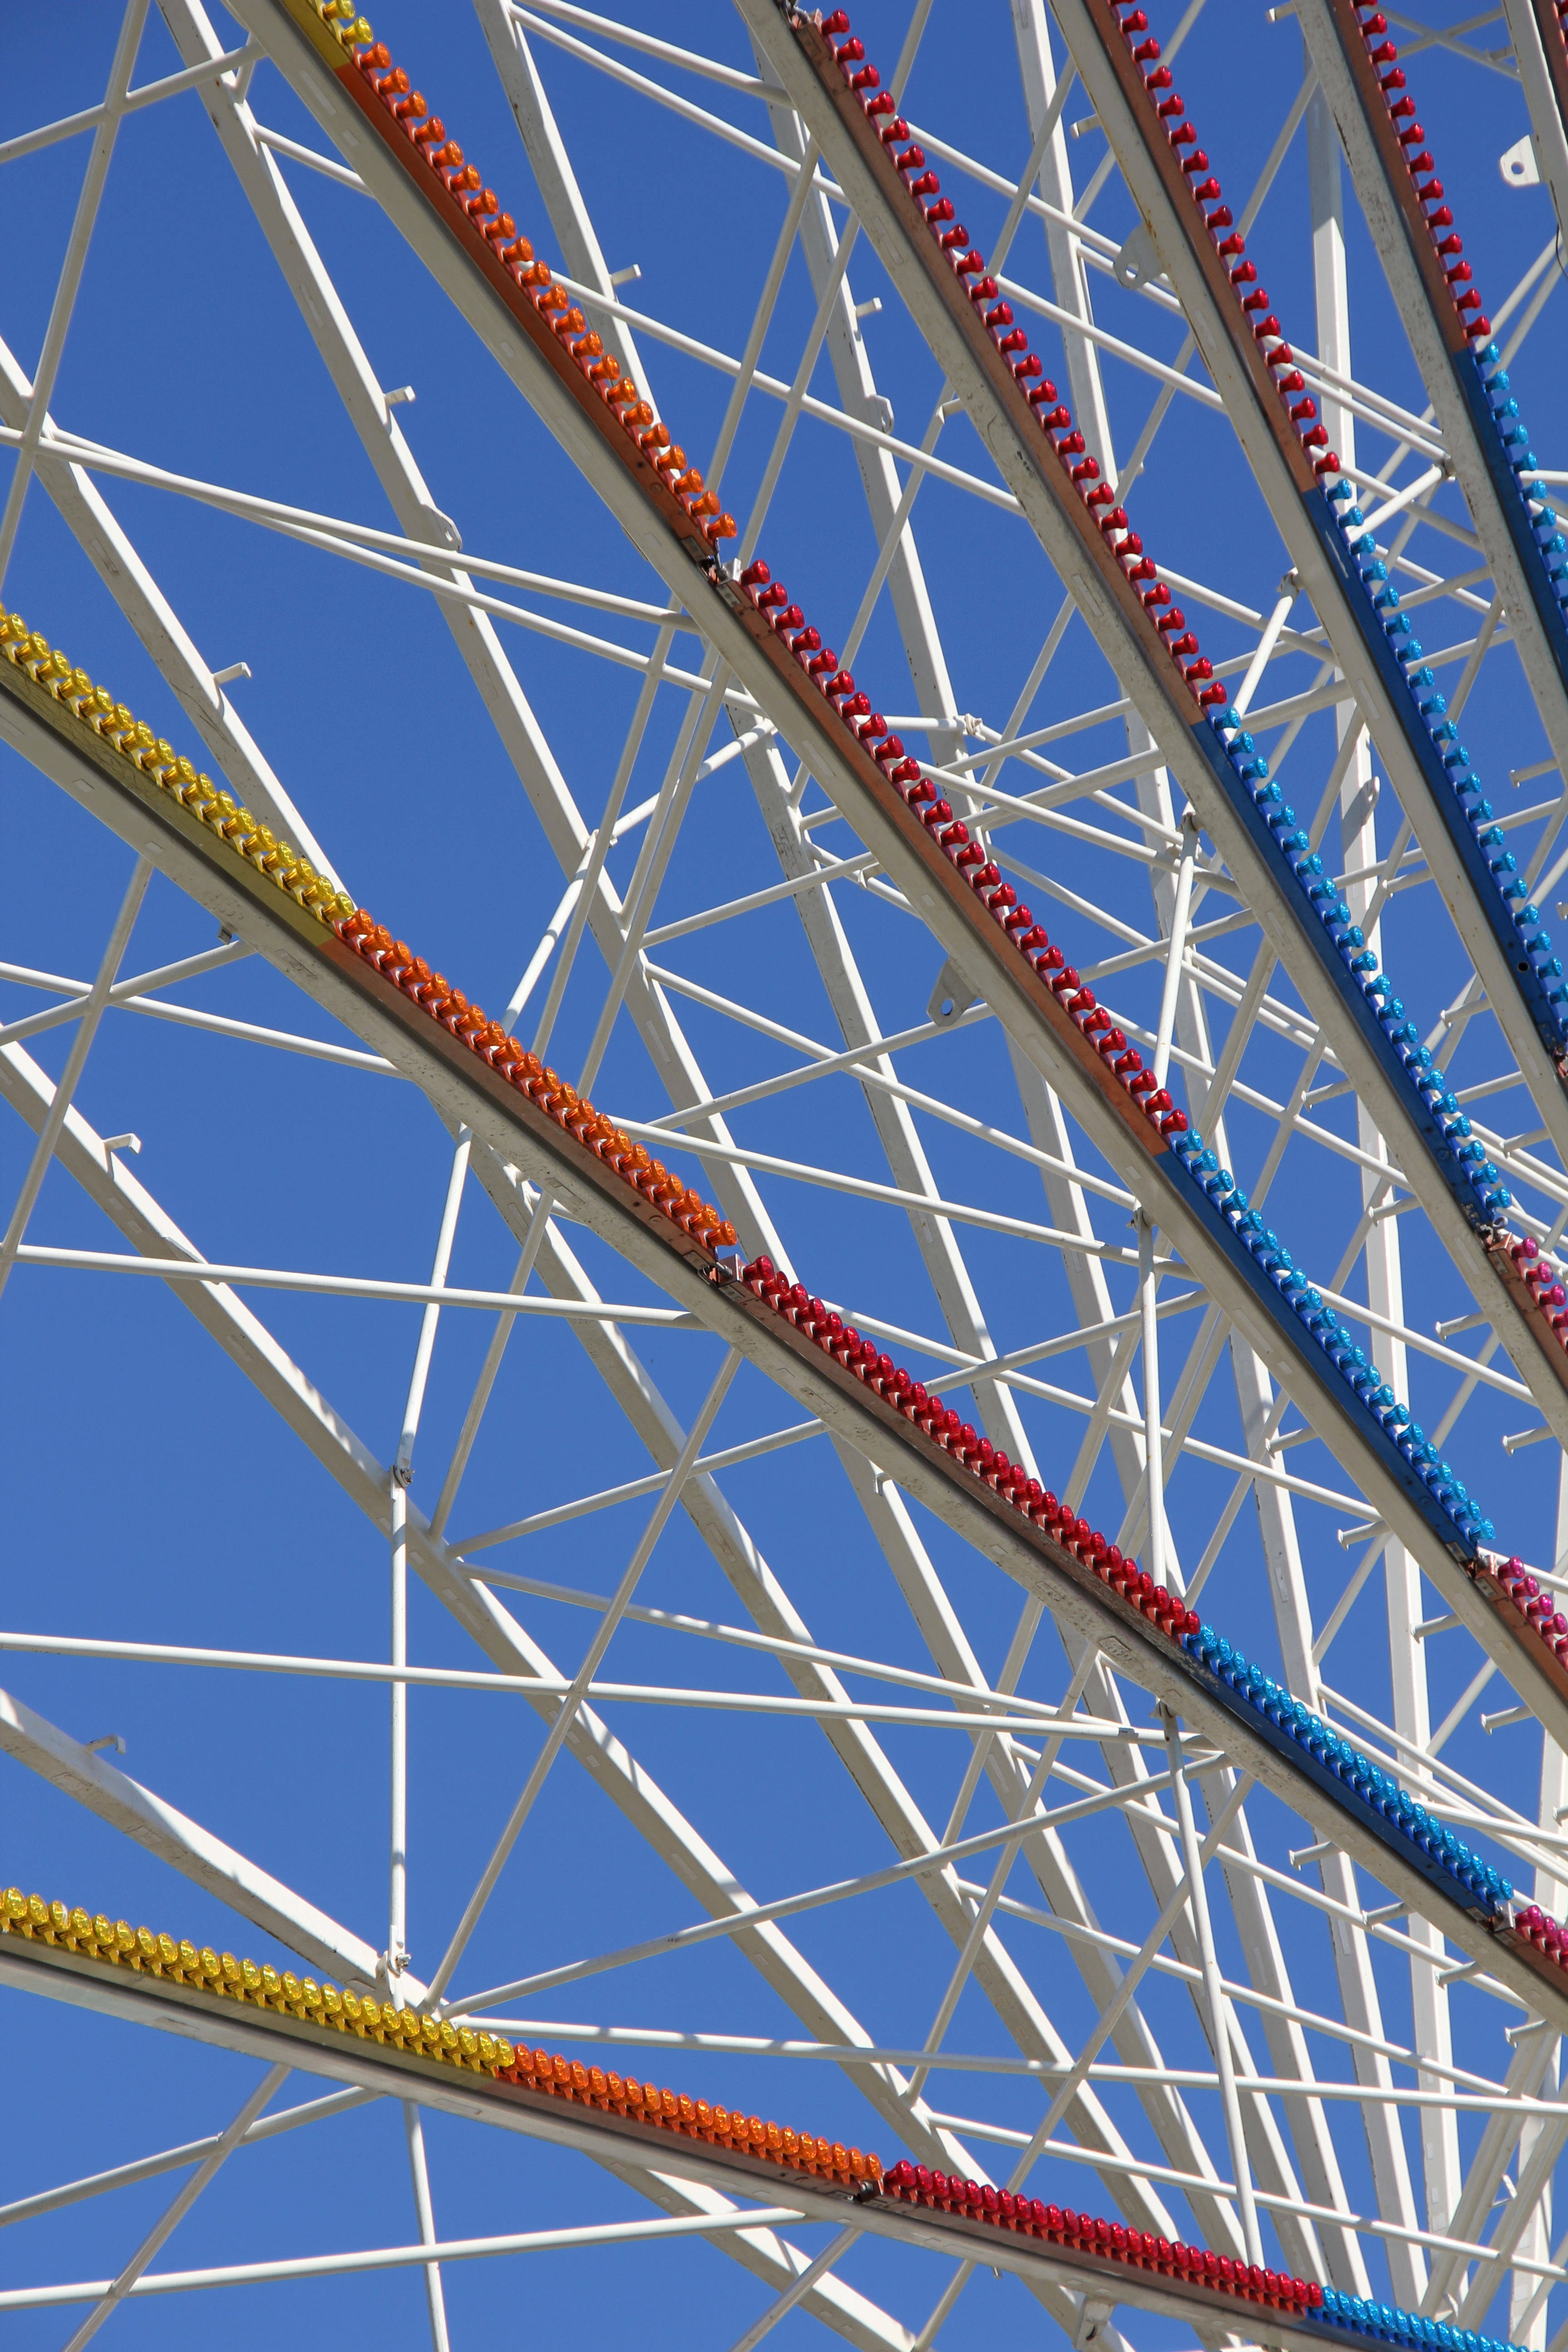
structure, skyscraper, recreation, line, ferris wheel, amusement park, tower, park, landmark, facade, ride, carousel, leisure, stadium, roller coaster, theme park, fairground, symmetry, tourist attraction, gondolas, fair, pleasure, folk festival, hustle and bustle, year market, carnies, amusement ride, outdoor recreation, cranger kirmes, sport venue